Lóegaire mac Néill

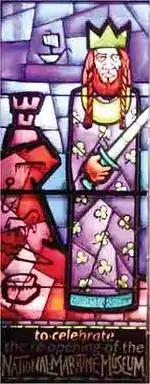
Ard Rí Lóegaire from a stained glass window in the National Maritime Museum

Lóegaire also Lóeguire, is said to have been a son of Niall of the Nine Hostages. The Irish annals and king lists include him as a King of Tara or High King of Ireland. He appears as an adversary of Saint Patrick in several hagiographies. His dealings with the saint were believed to account for his descendants' lack of importance in later times. There are several accounts of his death, all of which contain supernatural elements, some of which concern his wars against Leinster. His dates are uncertain as the sources are late. the 17th-century "Annals of the Four Masters" dates his reign to 428–458 AD. Modern historians generally place him in the second half of the fifth century.